Lundy

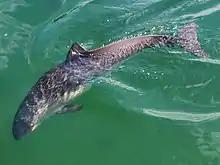
The harbour porpoise is probably the most common cetacean in the waters around Lundy.

As an isolated island on major migration routes, Lundy has a rich bird life and is a popular site for birdwatching. Large numbers of black-legged kittiwake ("Rissa tridactyla") nest on the cliffs, as do razorbill ("Alca torda"), common guillemot ("Uria aalge"), European herring gull ("Larus argentatus"), lesser black-backed gull ("Larus fuscus"), northern fulmar ("Fulmarus glacialis"), European shag ("Phalacrocorax aristotelis"), Eurasian oystercatcher ("Haematopus ostralegus"), Eurasian skylark ("Alauda arvensis"), meadow pipit ("Anthus pratensis"), common blackbird ("Turdus merula"), European robin ("Erithacus rubecula"), and linnet ("Carduelis cannabina"). There are also smaller populations of peregrine falcon ("Falco peregrinus") and raven ("Corvus corax").